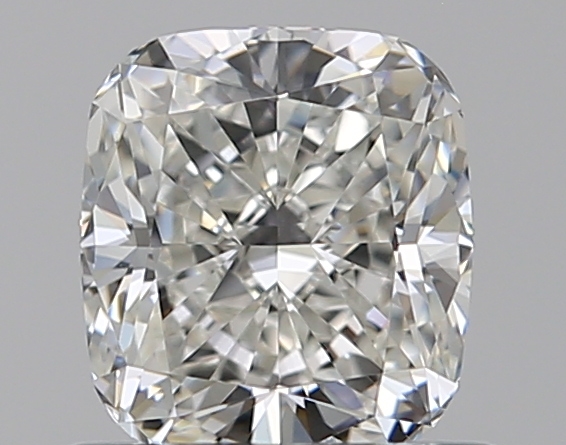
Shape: cushion
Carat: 0.73
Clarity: VS1
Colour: H
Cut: EX
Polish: EX
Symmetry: VG
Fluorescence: M
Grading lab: GIA
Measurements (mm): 5.39 x 4.85 x 3.34